Christinus marmoratus

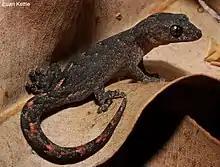
"Christinus marmoratus"

Christinus marmoratus, also known as marbled gecko or southern marbled gecko, is a species of Gekkonidae (gecko) native to southern mainland of Australia, from Victoria to Western Australia. The species is well adapted to a variety of habitats, including city dwellings.